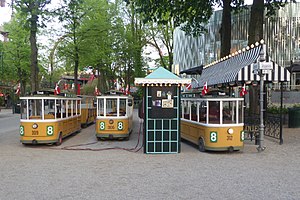
Linie 8 (Tivoli) / Drift og linieføring
Endestationen ved Koncertsalen.
Linie 8 er en forlystelse i Tivoli i København, som åbnede i 1969. Det er et tivolitog udformet som sporvogne i miniformat og på gummihjul, der kører rundture med gæsterne i forlystelsesparken. Den er inspireret af den virkelige linie 8, der kørte som elektrisk sporvogn indtil 1965. Vognene er ligeledes inspireret af rigtige københavnske sporvogne.